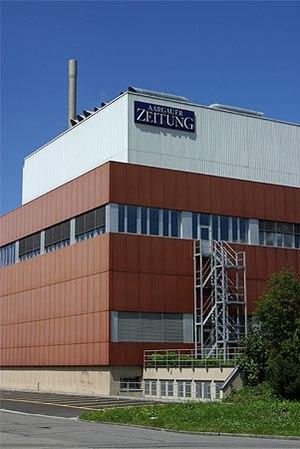
L’Aargauer Zeitung est un quotidien suisse de langue allemande publié à Aarau. Il est né en 1996 de la fusion de l’Aargauer Tagblatt et de la Badener Tagblatt. Il appartient au groupe de presse AZ Medien. Son tirage s’élève à 130 000 exemplaires. En importance, c’est le troisième tirage de la presse quotidienne suisse.